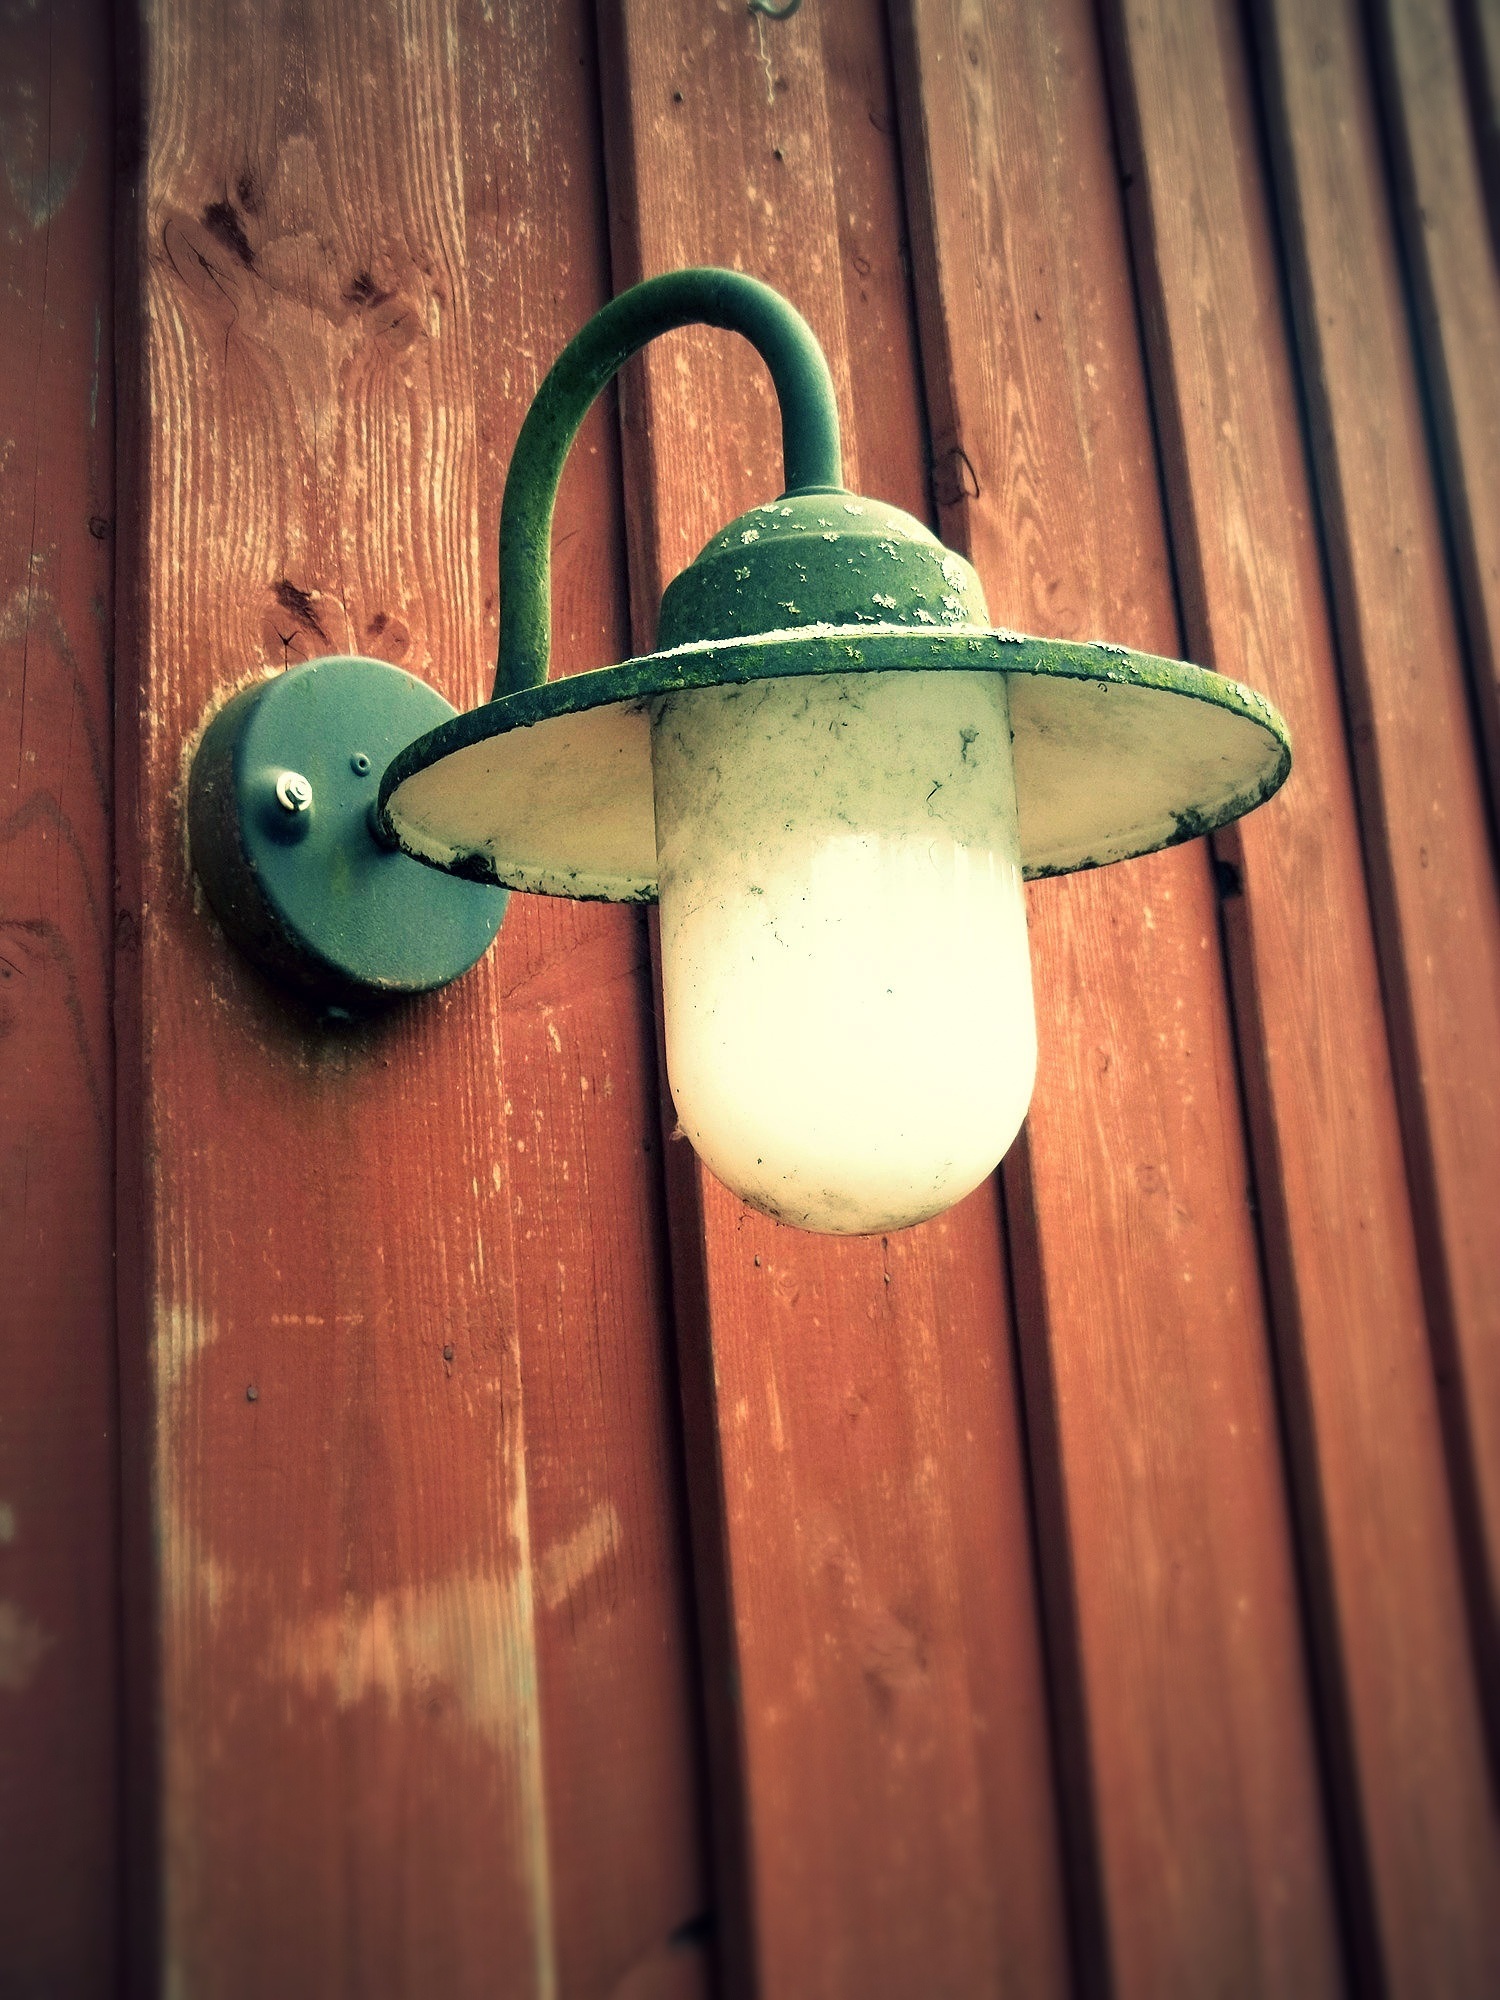
light, wood, vintage, old, green, lantern, lamp, light bulb, lighting, sconce, wooden wall, outdoor lighting